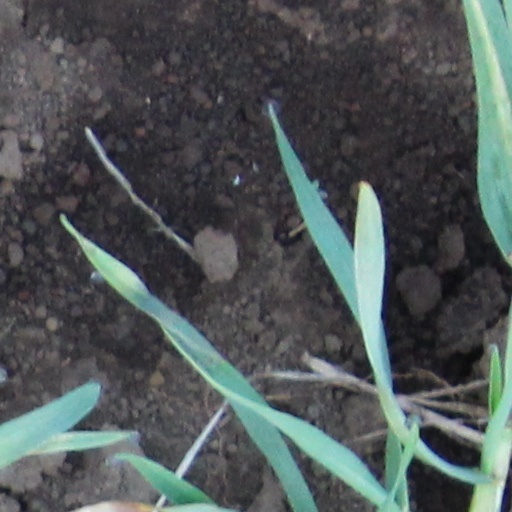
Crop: wheat